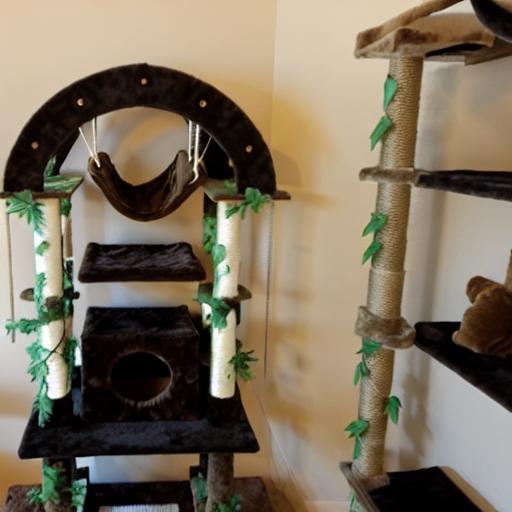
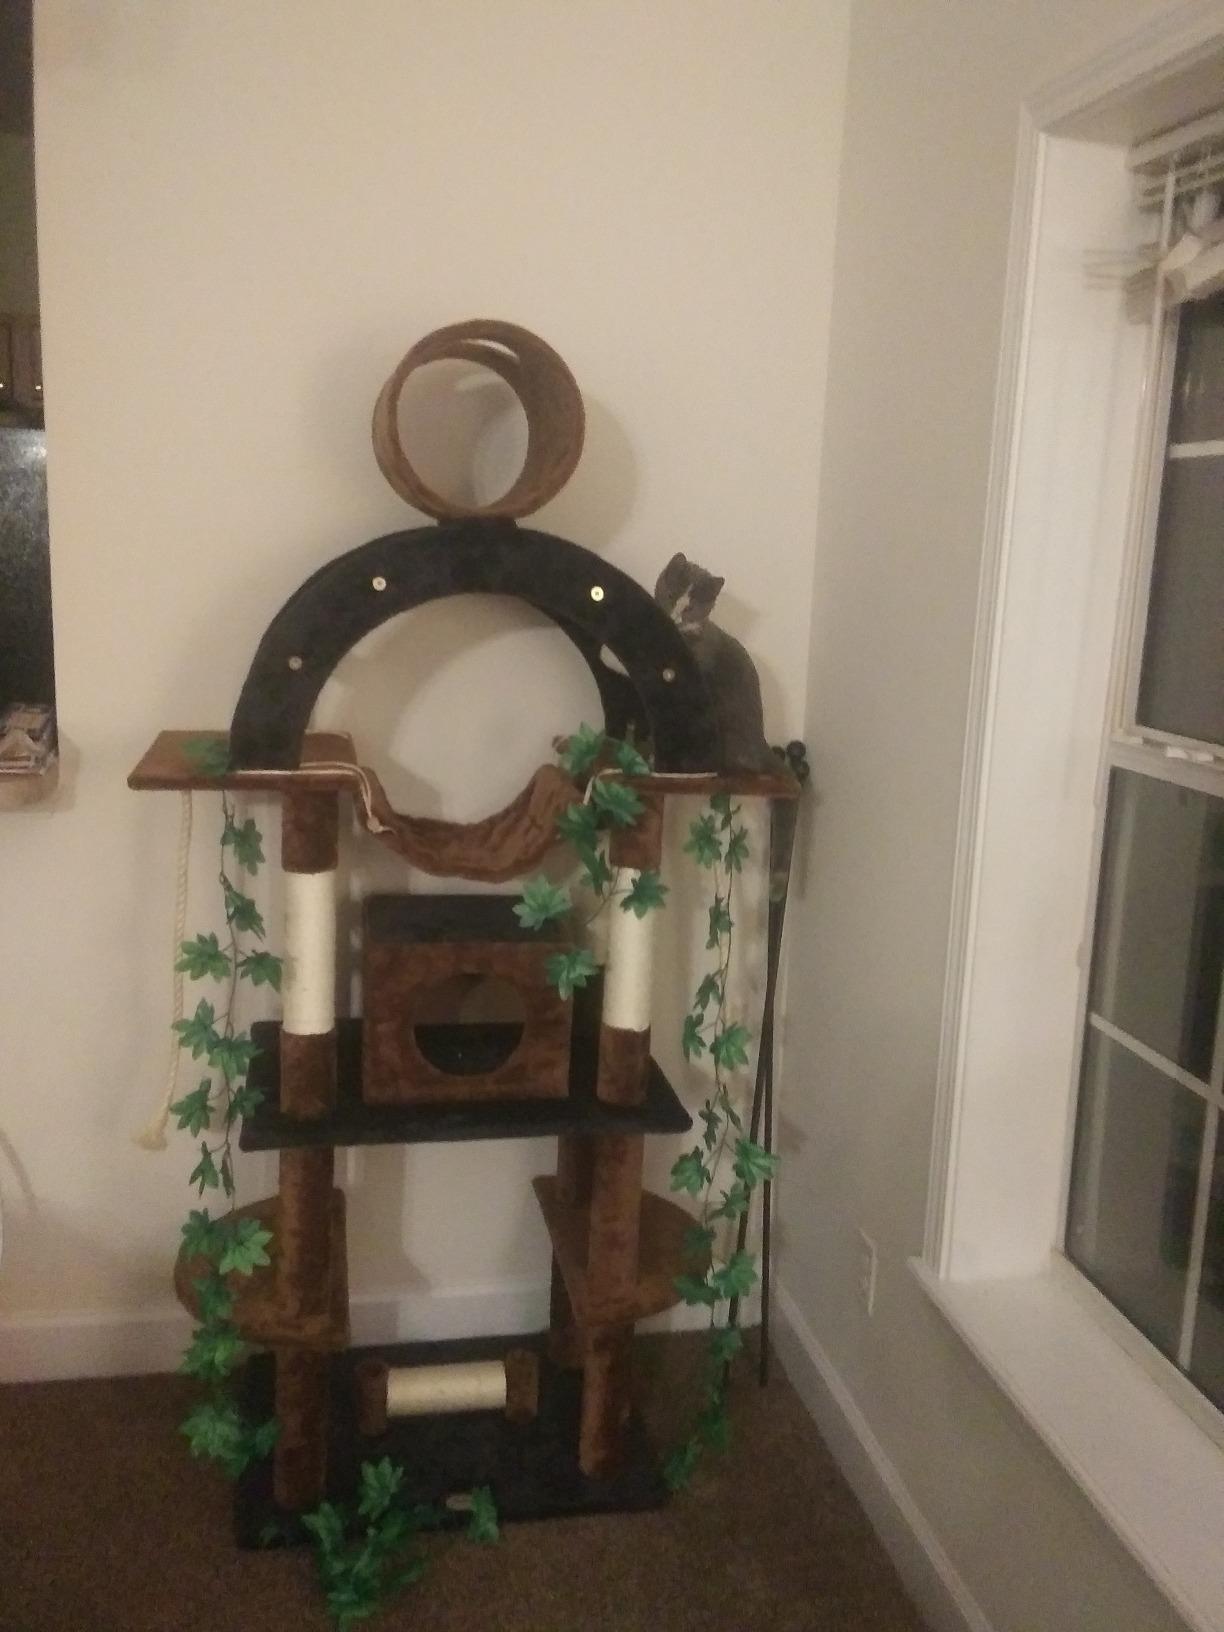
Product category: items_cat tree
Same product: no